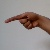
The image shows a hand gesture representing the letter 'G' in Indian Sign Language.